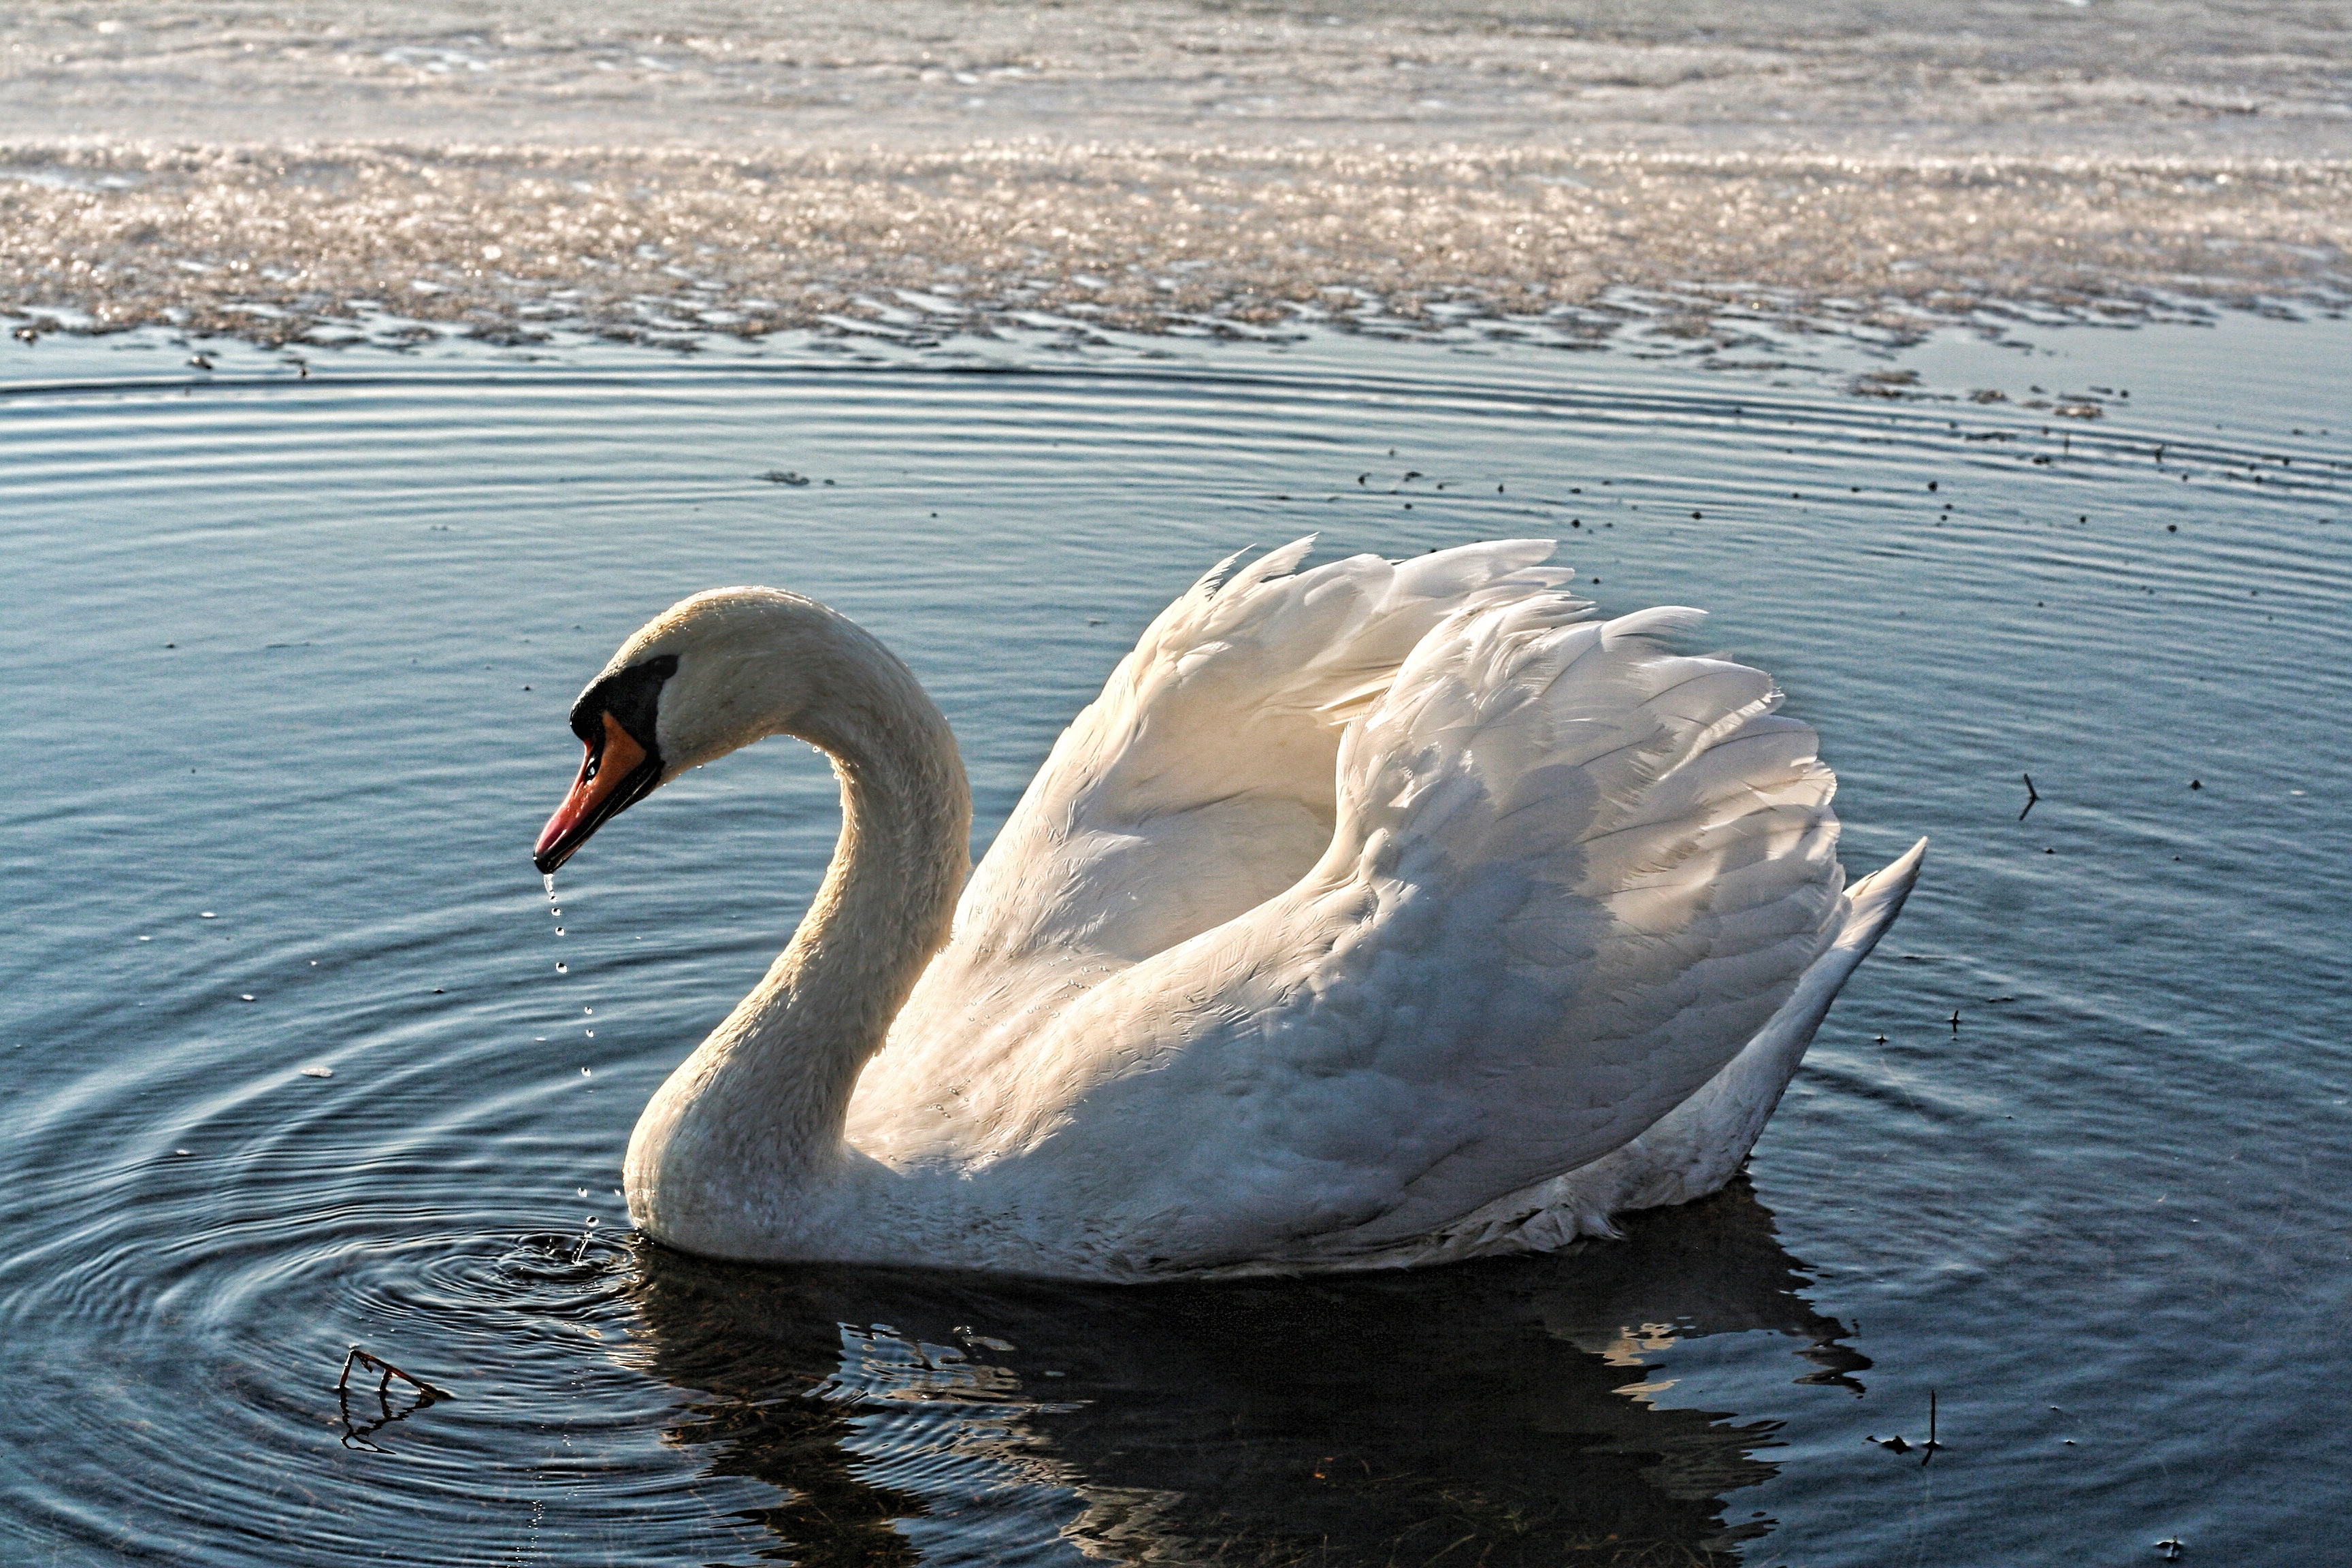
landscape, water, nature, bird, wing, lake, animal, pond, wildlife, ice, spring, reflection, beak, fauna, birds, swan, vertebrate, waterfowl, water bird, wild birds, ducks geese and swans